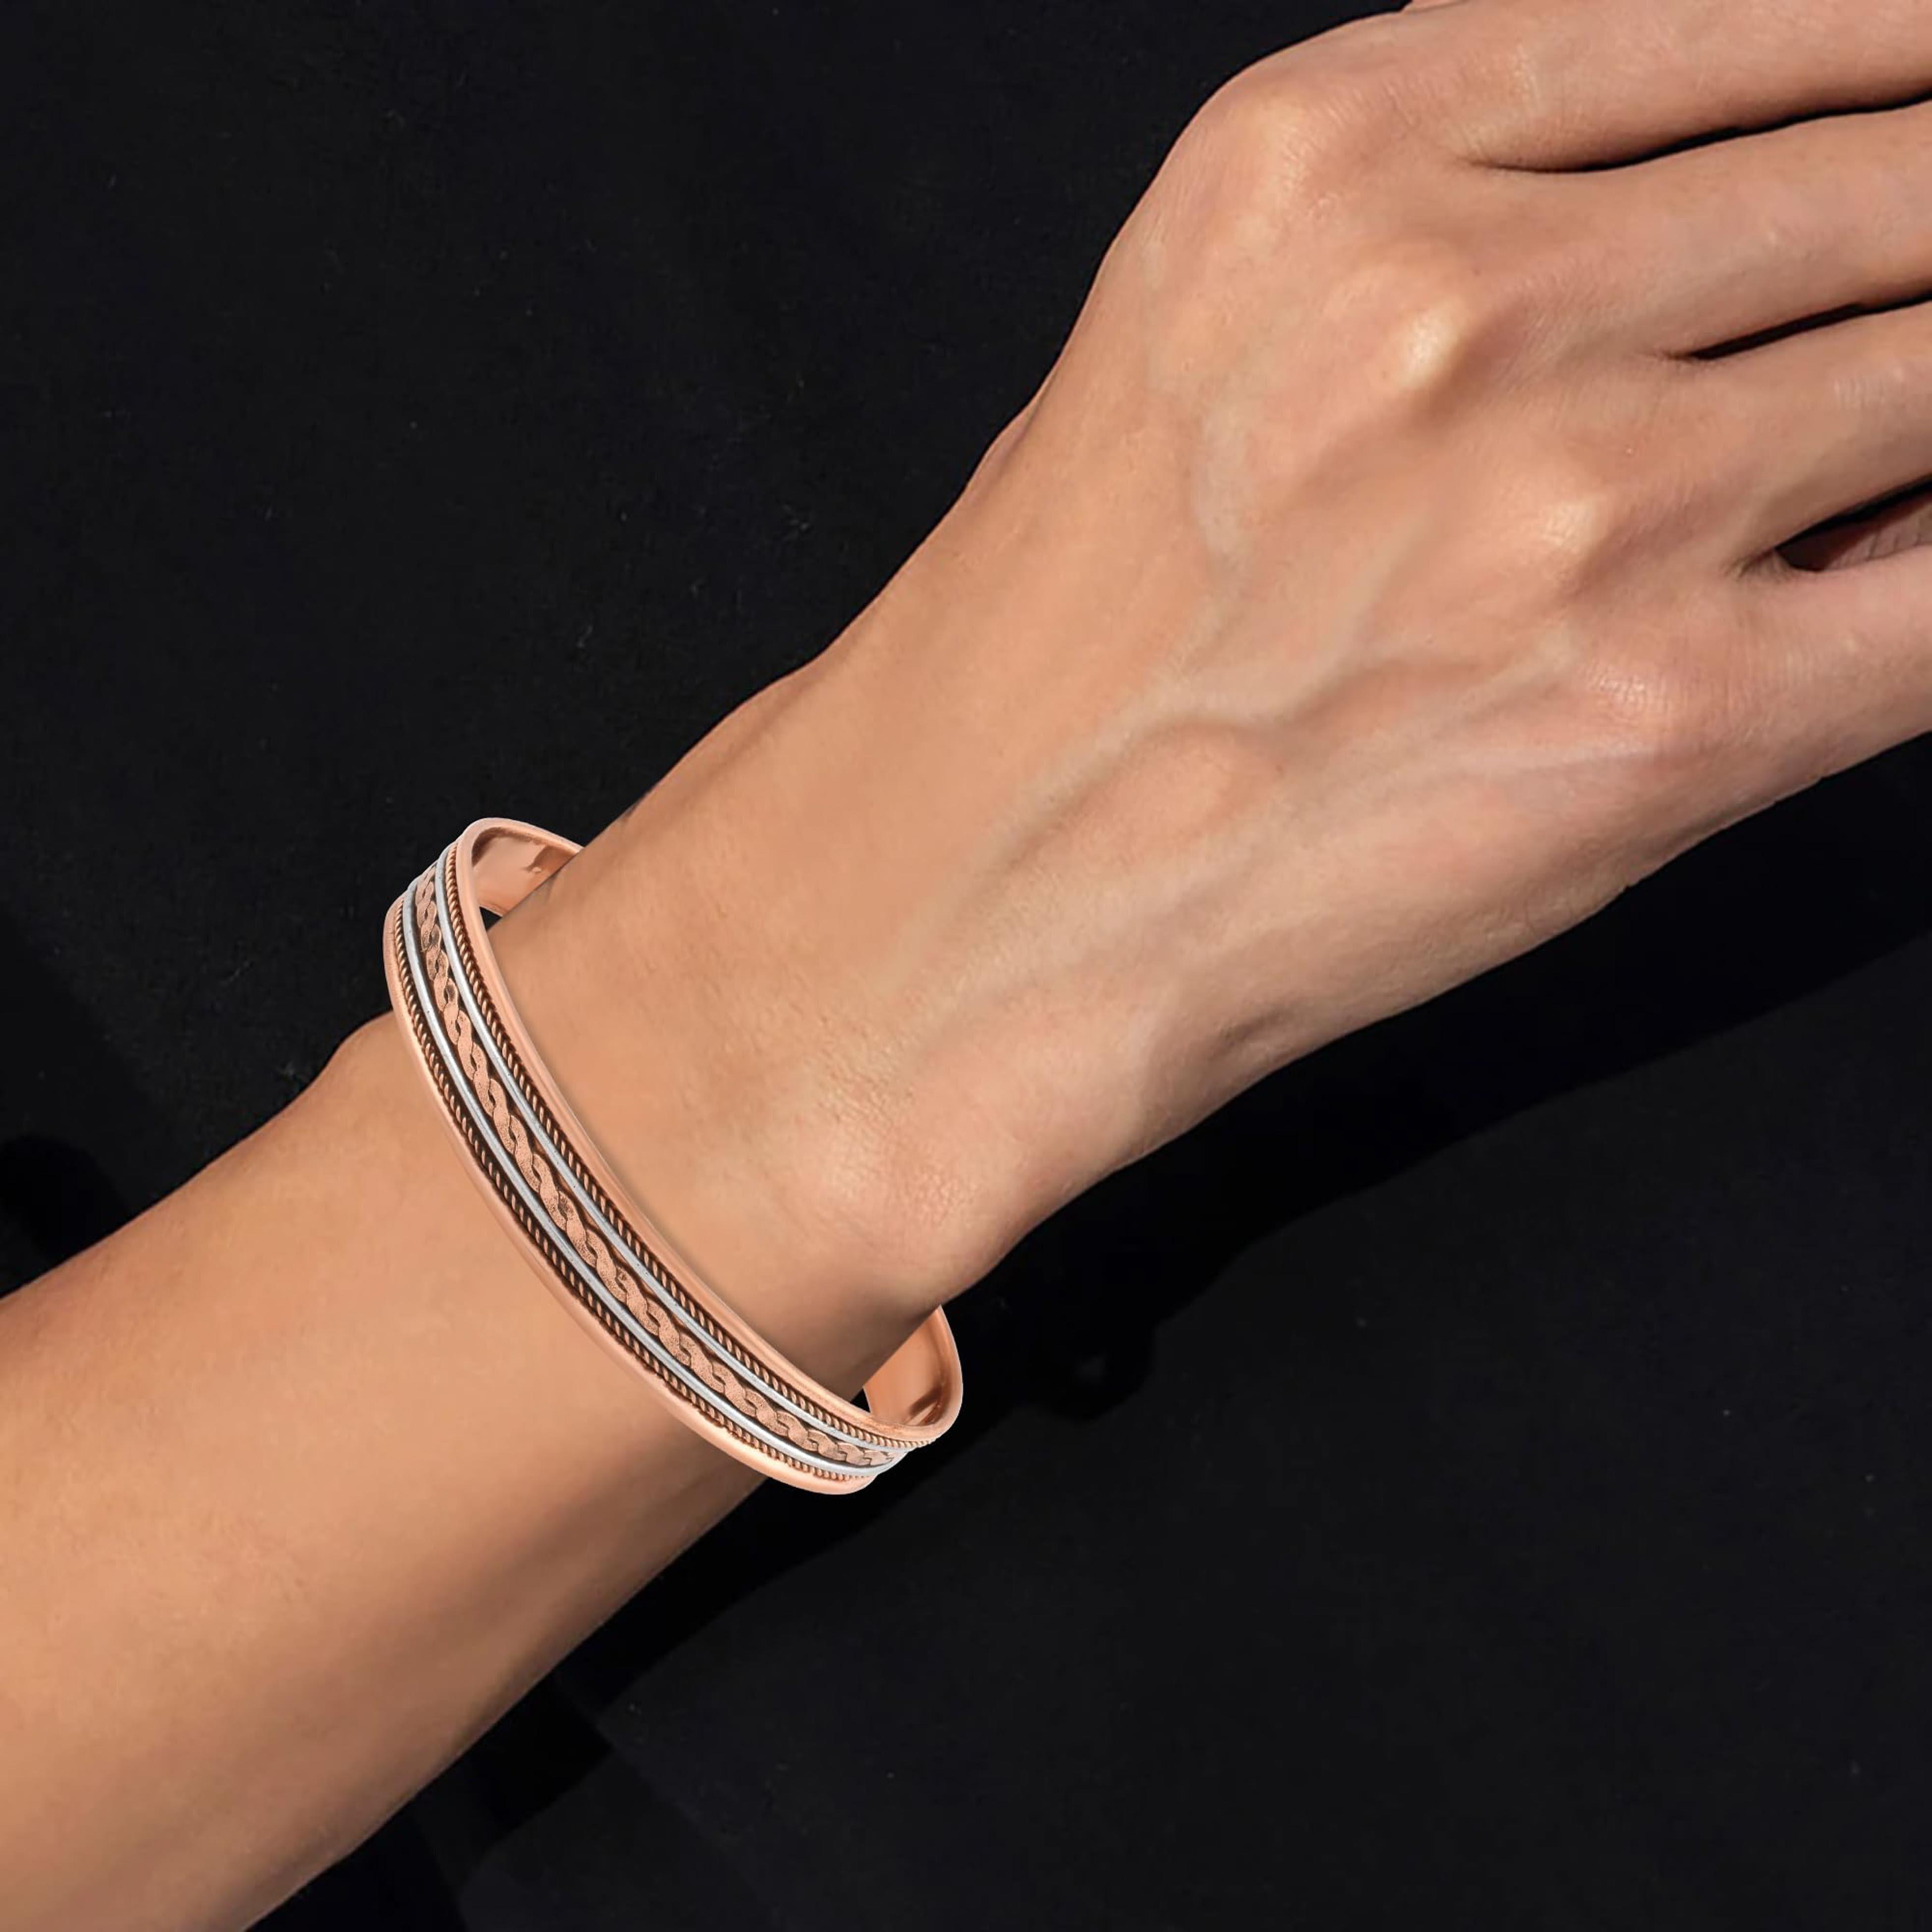
ZUMRUT MAKING YOU A STYLE SENSATION Copper Antique Designer Adjustable Cuff Kada Bracelet Bangle with Magnet for Women and Men
Type: Bracelets & Bangles
Brand: ZUMRUT MAKING YOU A STYLE SENSATION
Price: Rs. 399
Brass and copper mix metal cuff/kada bangle bracelet for men and women. this bracelet is ideal for women and men both.